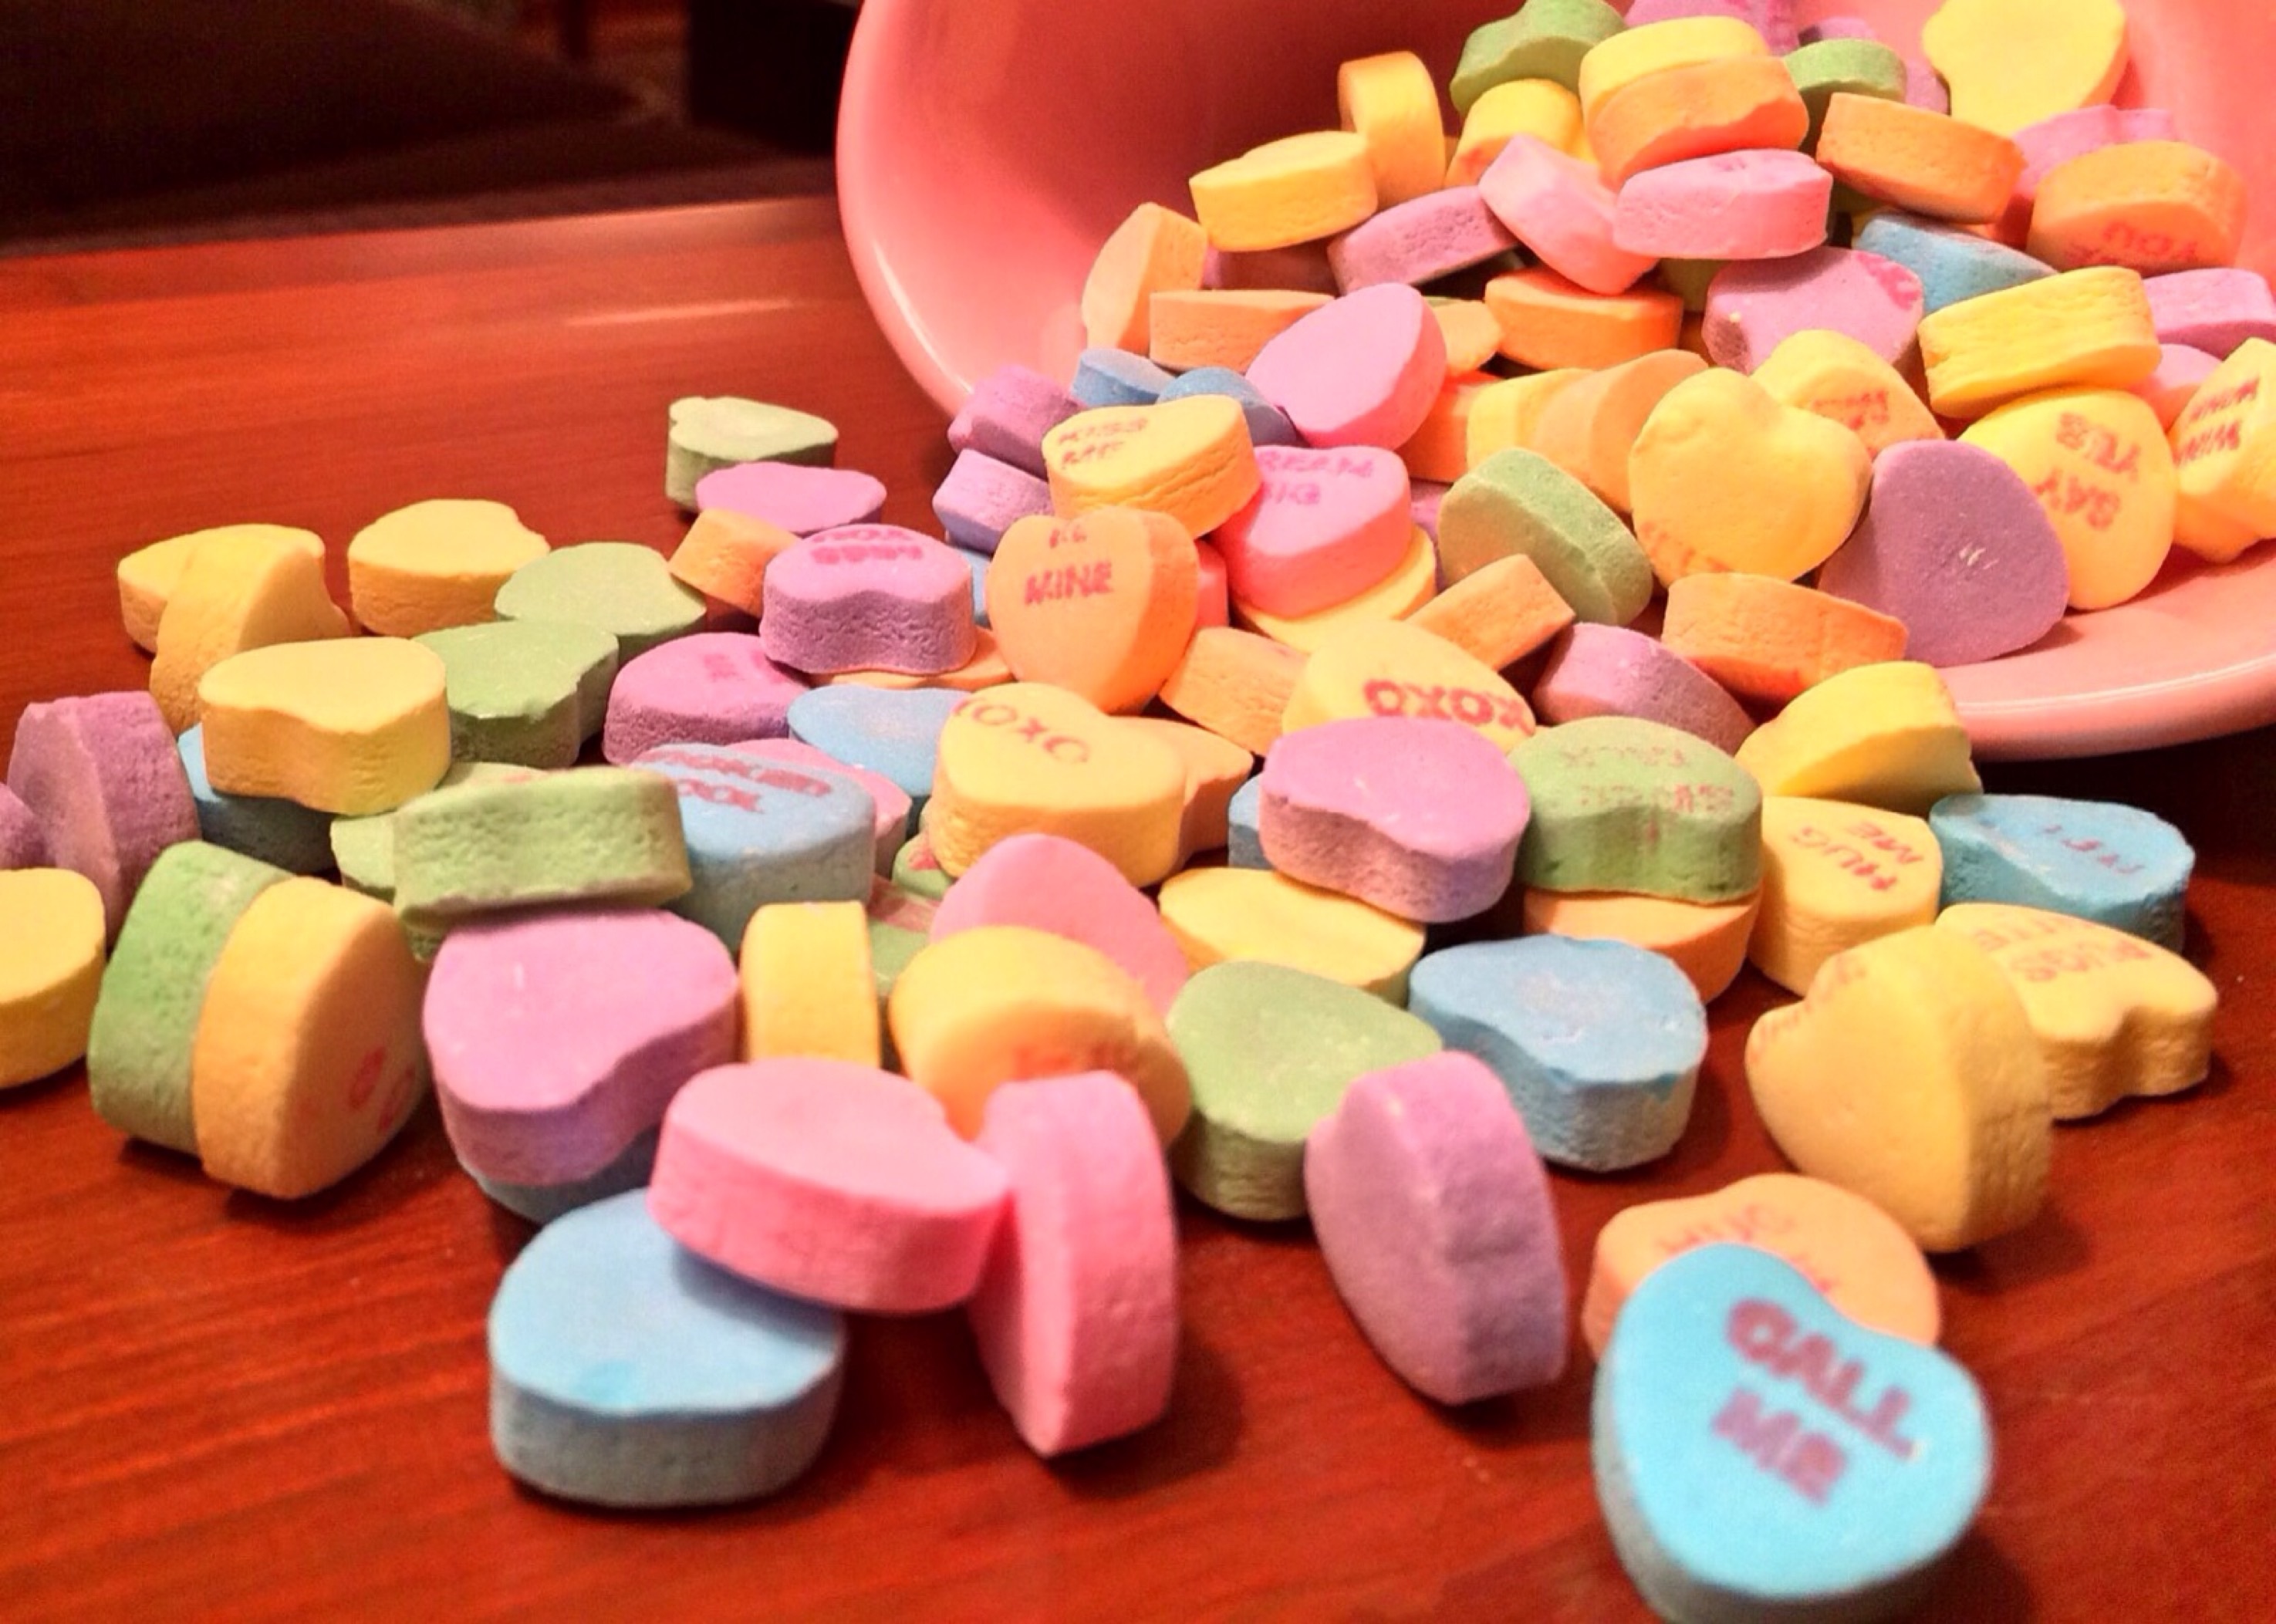
love, heart, food, color, romance, romantic, dessert, rainbow, candy, valentine, confectionery, sweethearts